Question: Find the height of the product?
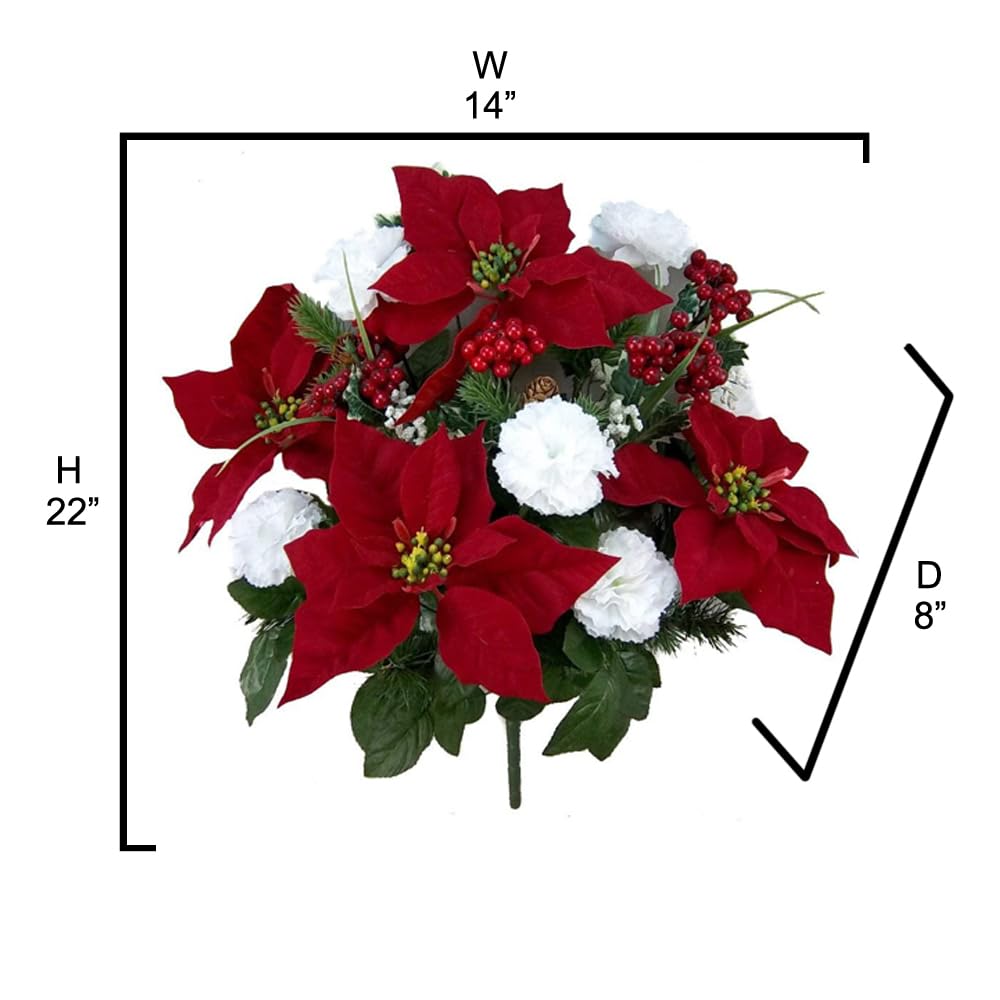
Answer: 22.0 inch